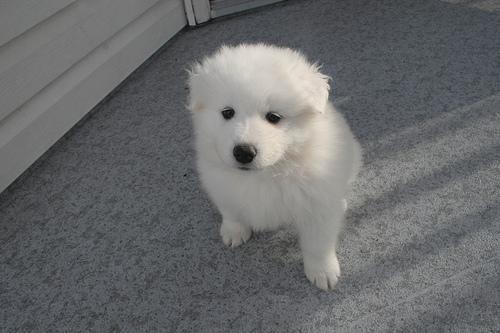
Samoyed